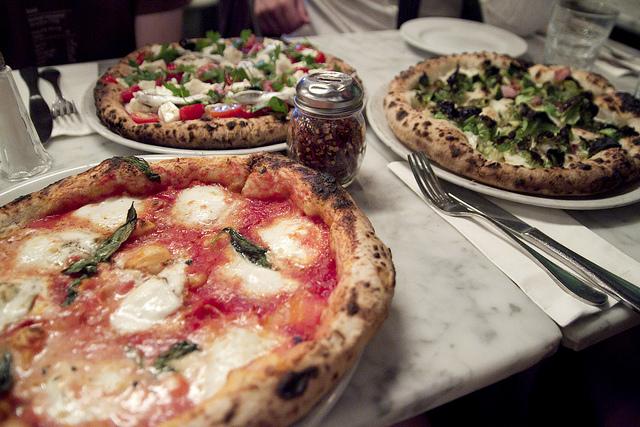
A table with three different types of pizza, cutlery, and spices.